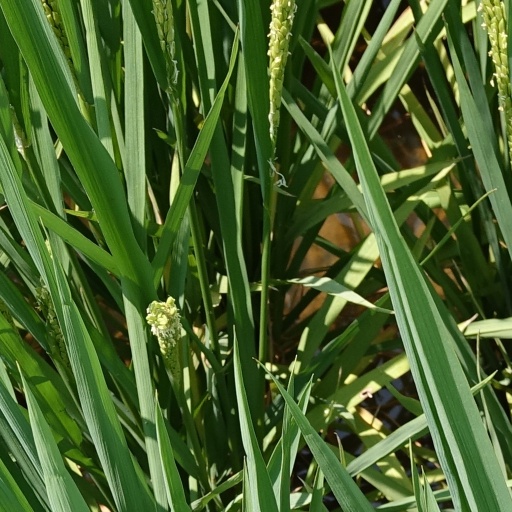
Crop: rice